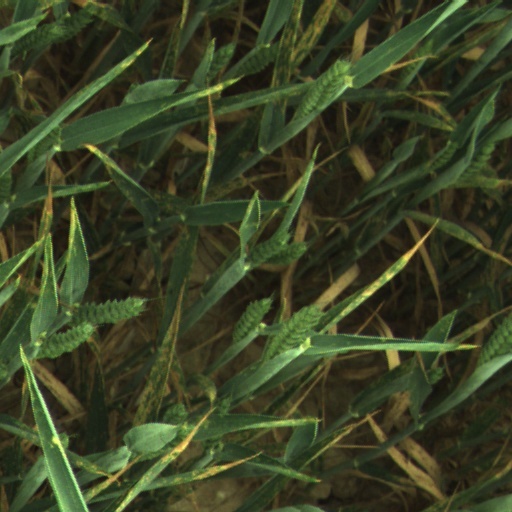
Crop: wheat